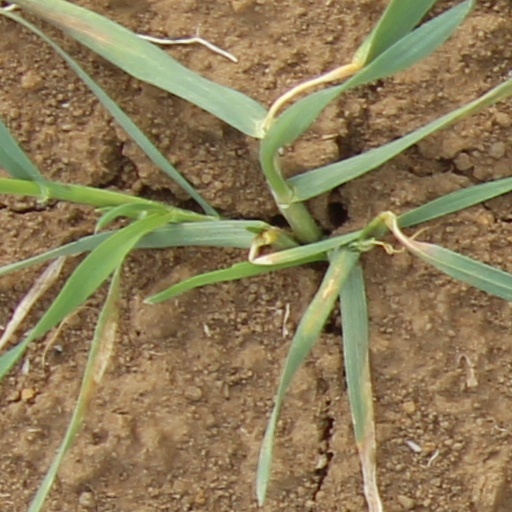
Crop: wheat